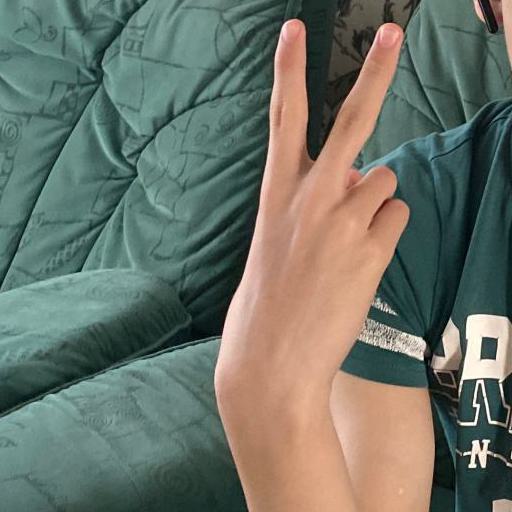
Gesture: peace_inverted